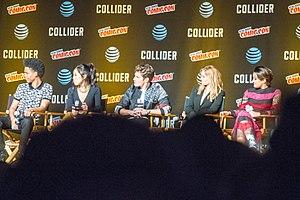
Virginia Gardner, surnommée Ginny Gardner, est une actrice américaine née le 18 avril 1995 à Sacramento, en Californie. Elle est surtout connue pour son rôle de Karolina Dean dans la série télévisée Runaways.